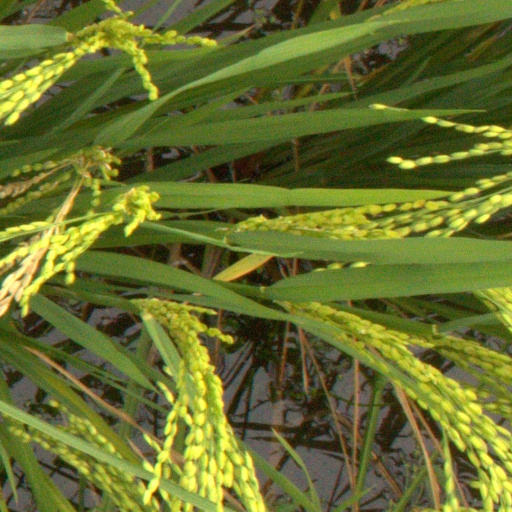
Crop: rice